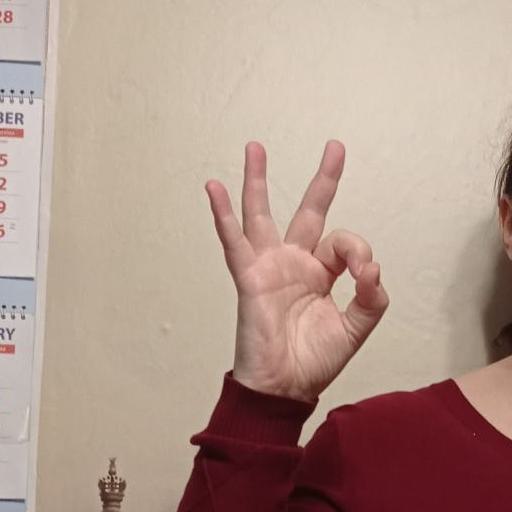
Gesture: ok